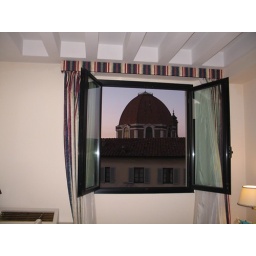
our bedroom window in florence